The Missing Lynx

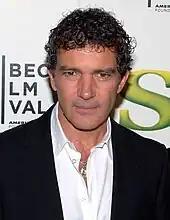
Antonio Banderas is the film's producer.

In March 2005, Raul Garcia and Manuel Sicilia were hired and set to write and direct "The Missing Lynx". Jose E. Machuca co-wrote the script for the film. Antonio Banderas, Marcelino Almansa, Juan Molina and Manuel Cristobal produced the film with the budget of $6,500,000 for release in 2008. Abraham Aguilar, Beatriz Berciano, Carlos del Pino, David García, Steven Hughes, Conchi López Rojo, Julio Núñez, Esperanza Pedreño and David Robles joined the film in 2006. Sergio De La Puente composed the music for the film. Development and storyboarding of the film was completed in Madrid, Spain. Production then moved to London, England for the final phases of animation, lighting, color and production in order to maximize tax credits offered to foreign film projects in the United Kingdom. On September 22, Aurum Productions and Phase 4 Films acquired distribution rights to the film.